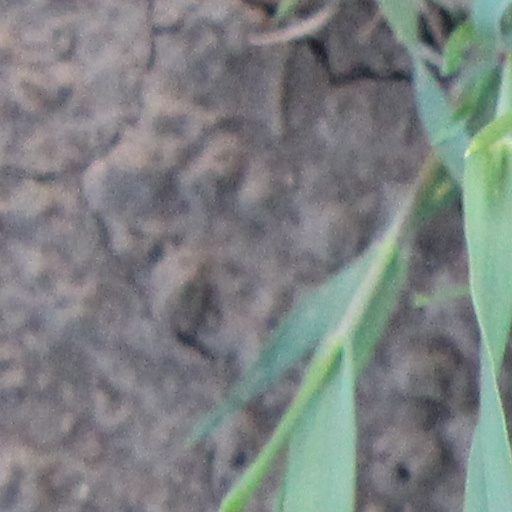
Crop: wheat